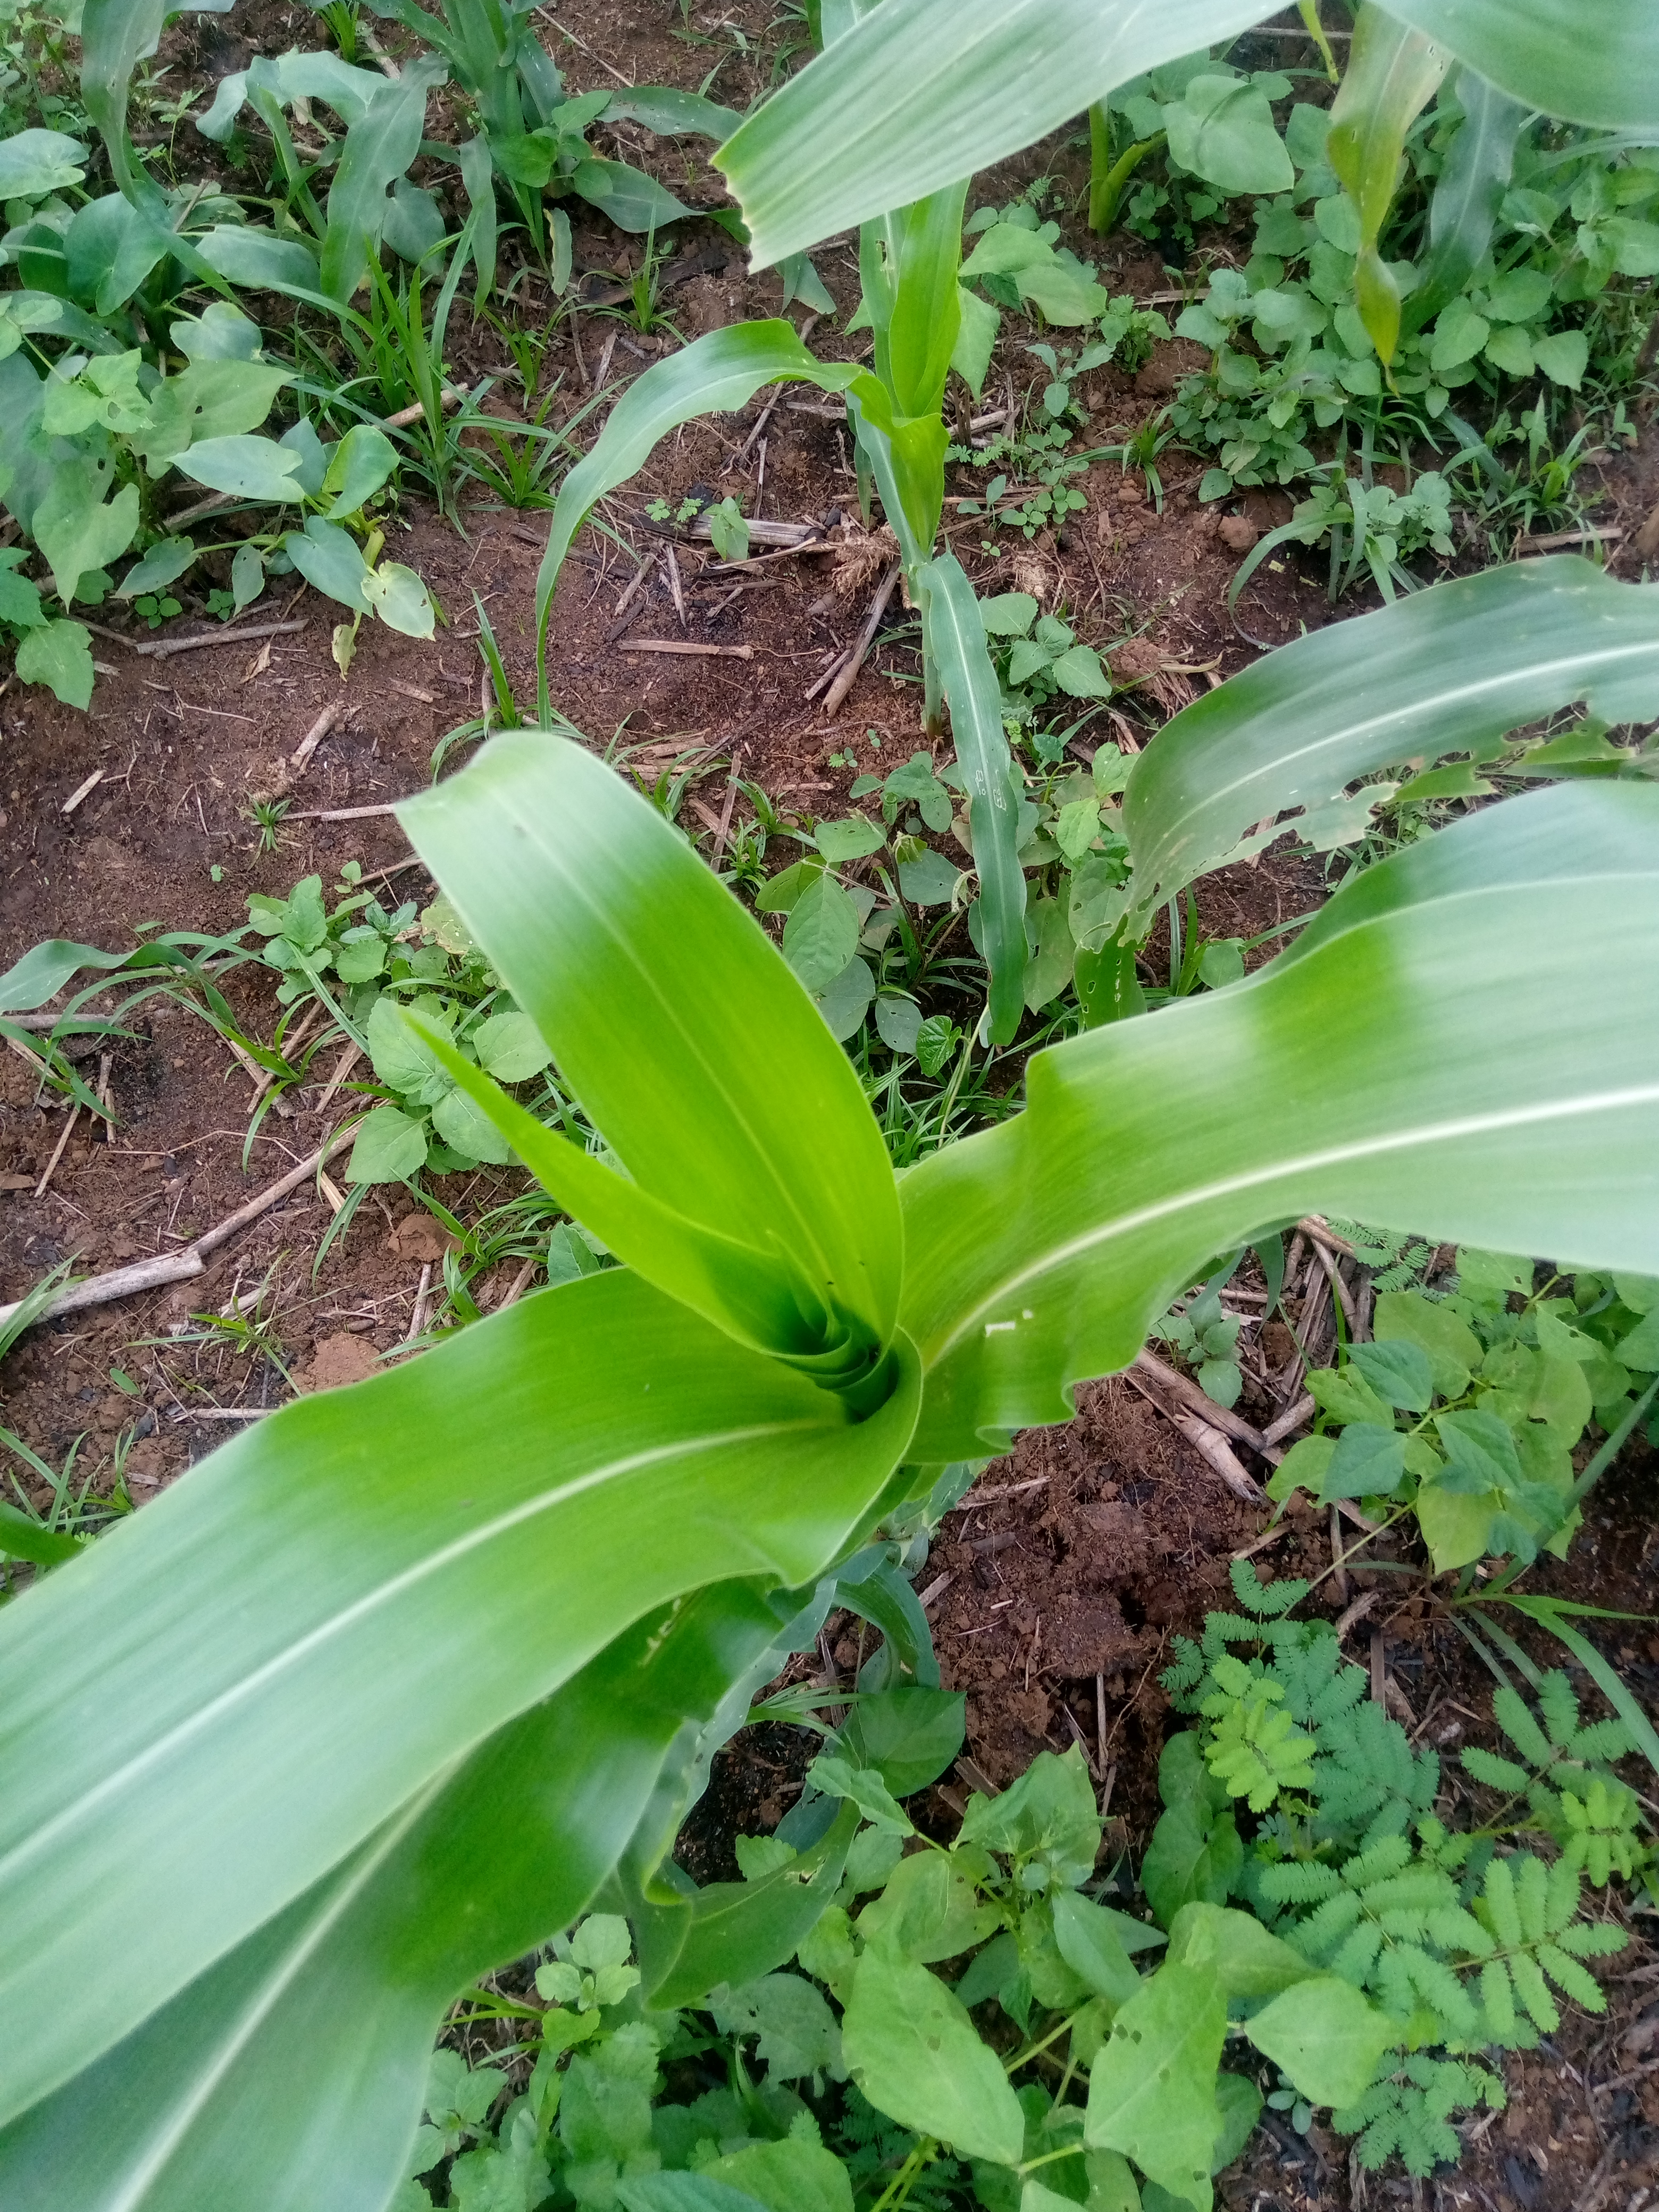
Label: spodoptera_frugiperda